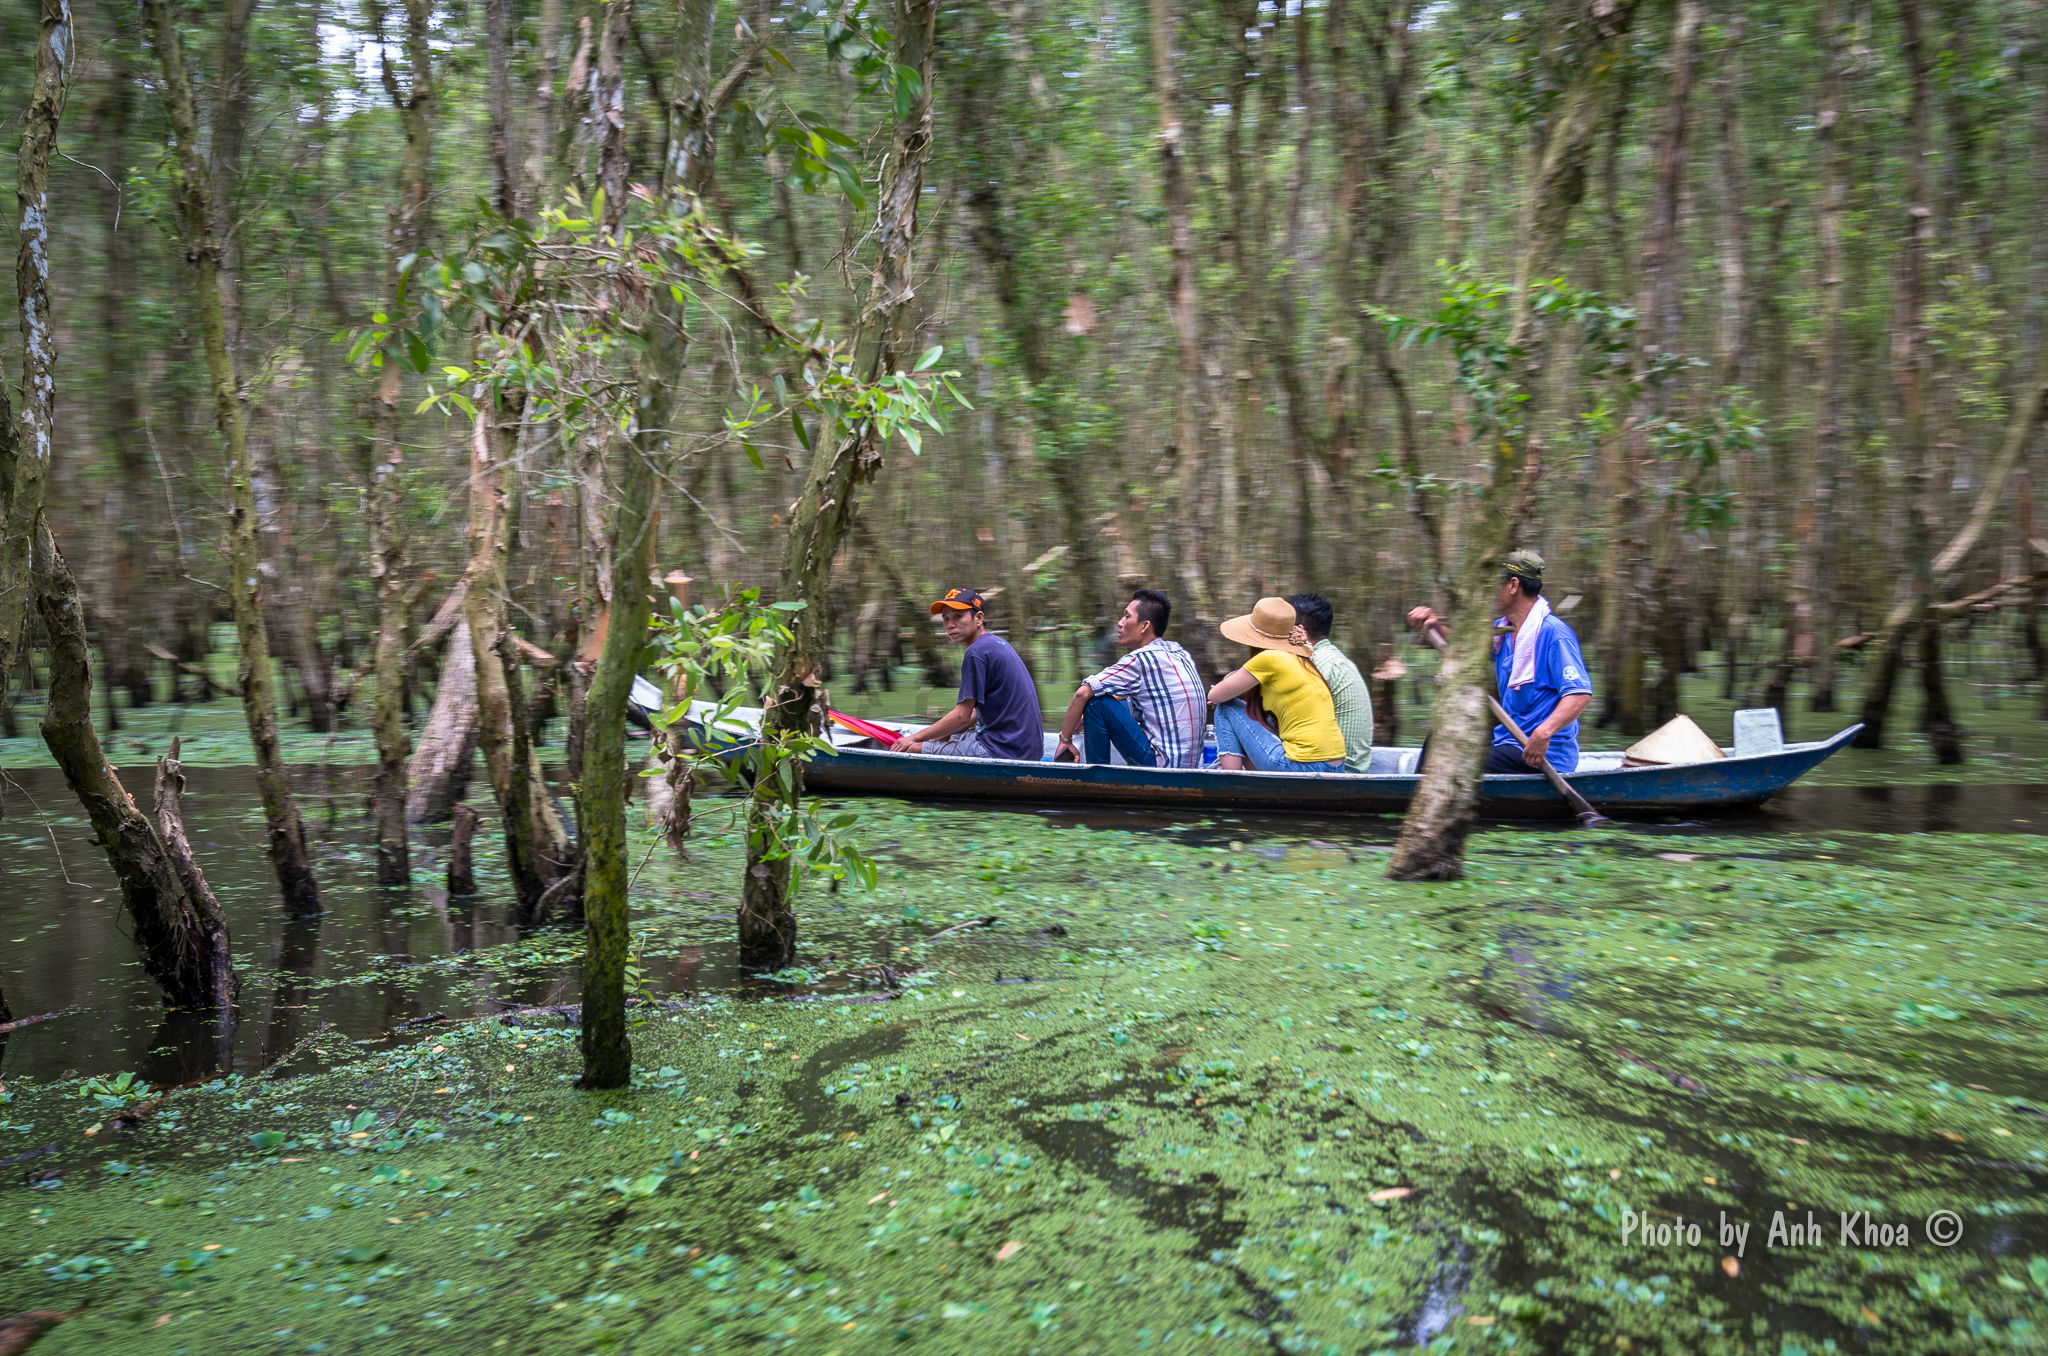
user: text: Nước trong hình có màu chủ đạo là gì?
assistant: text: Xanh lá cây

user: text: Người đàn ông đang chèo thuyền mặc áo màu gì?
assistant: text: Xanh dương

user: text: Hoạt động trong ảnh có thể thuộc loại hình du lịch nào?
assistant: text: Du lịch sinh thái

user: text: Có bao nhiêu hành khách trên thuyền và người đang chèo thuyền mặc áo màu gì?
assistant: text: Bốn hành khách và áo màu xanh dương